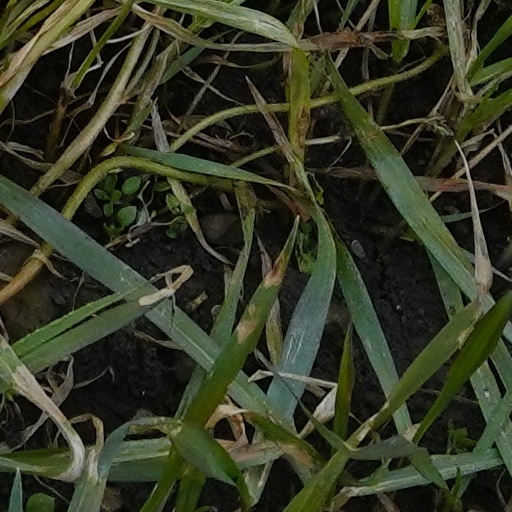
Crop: wheat